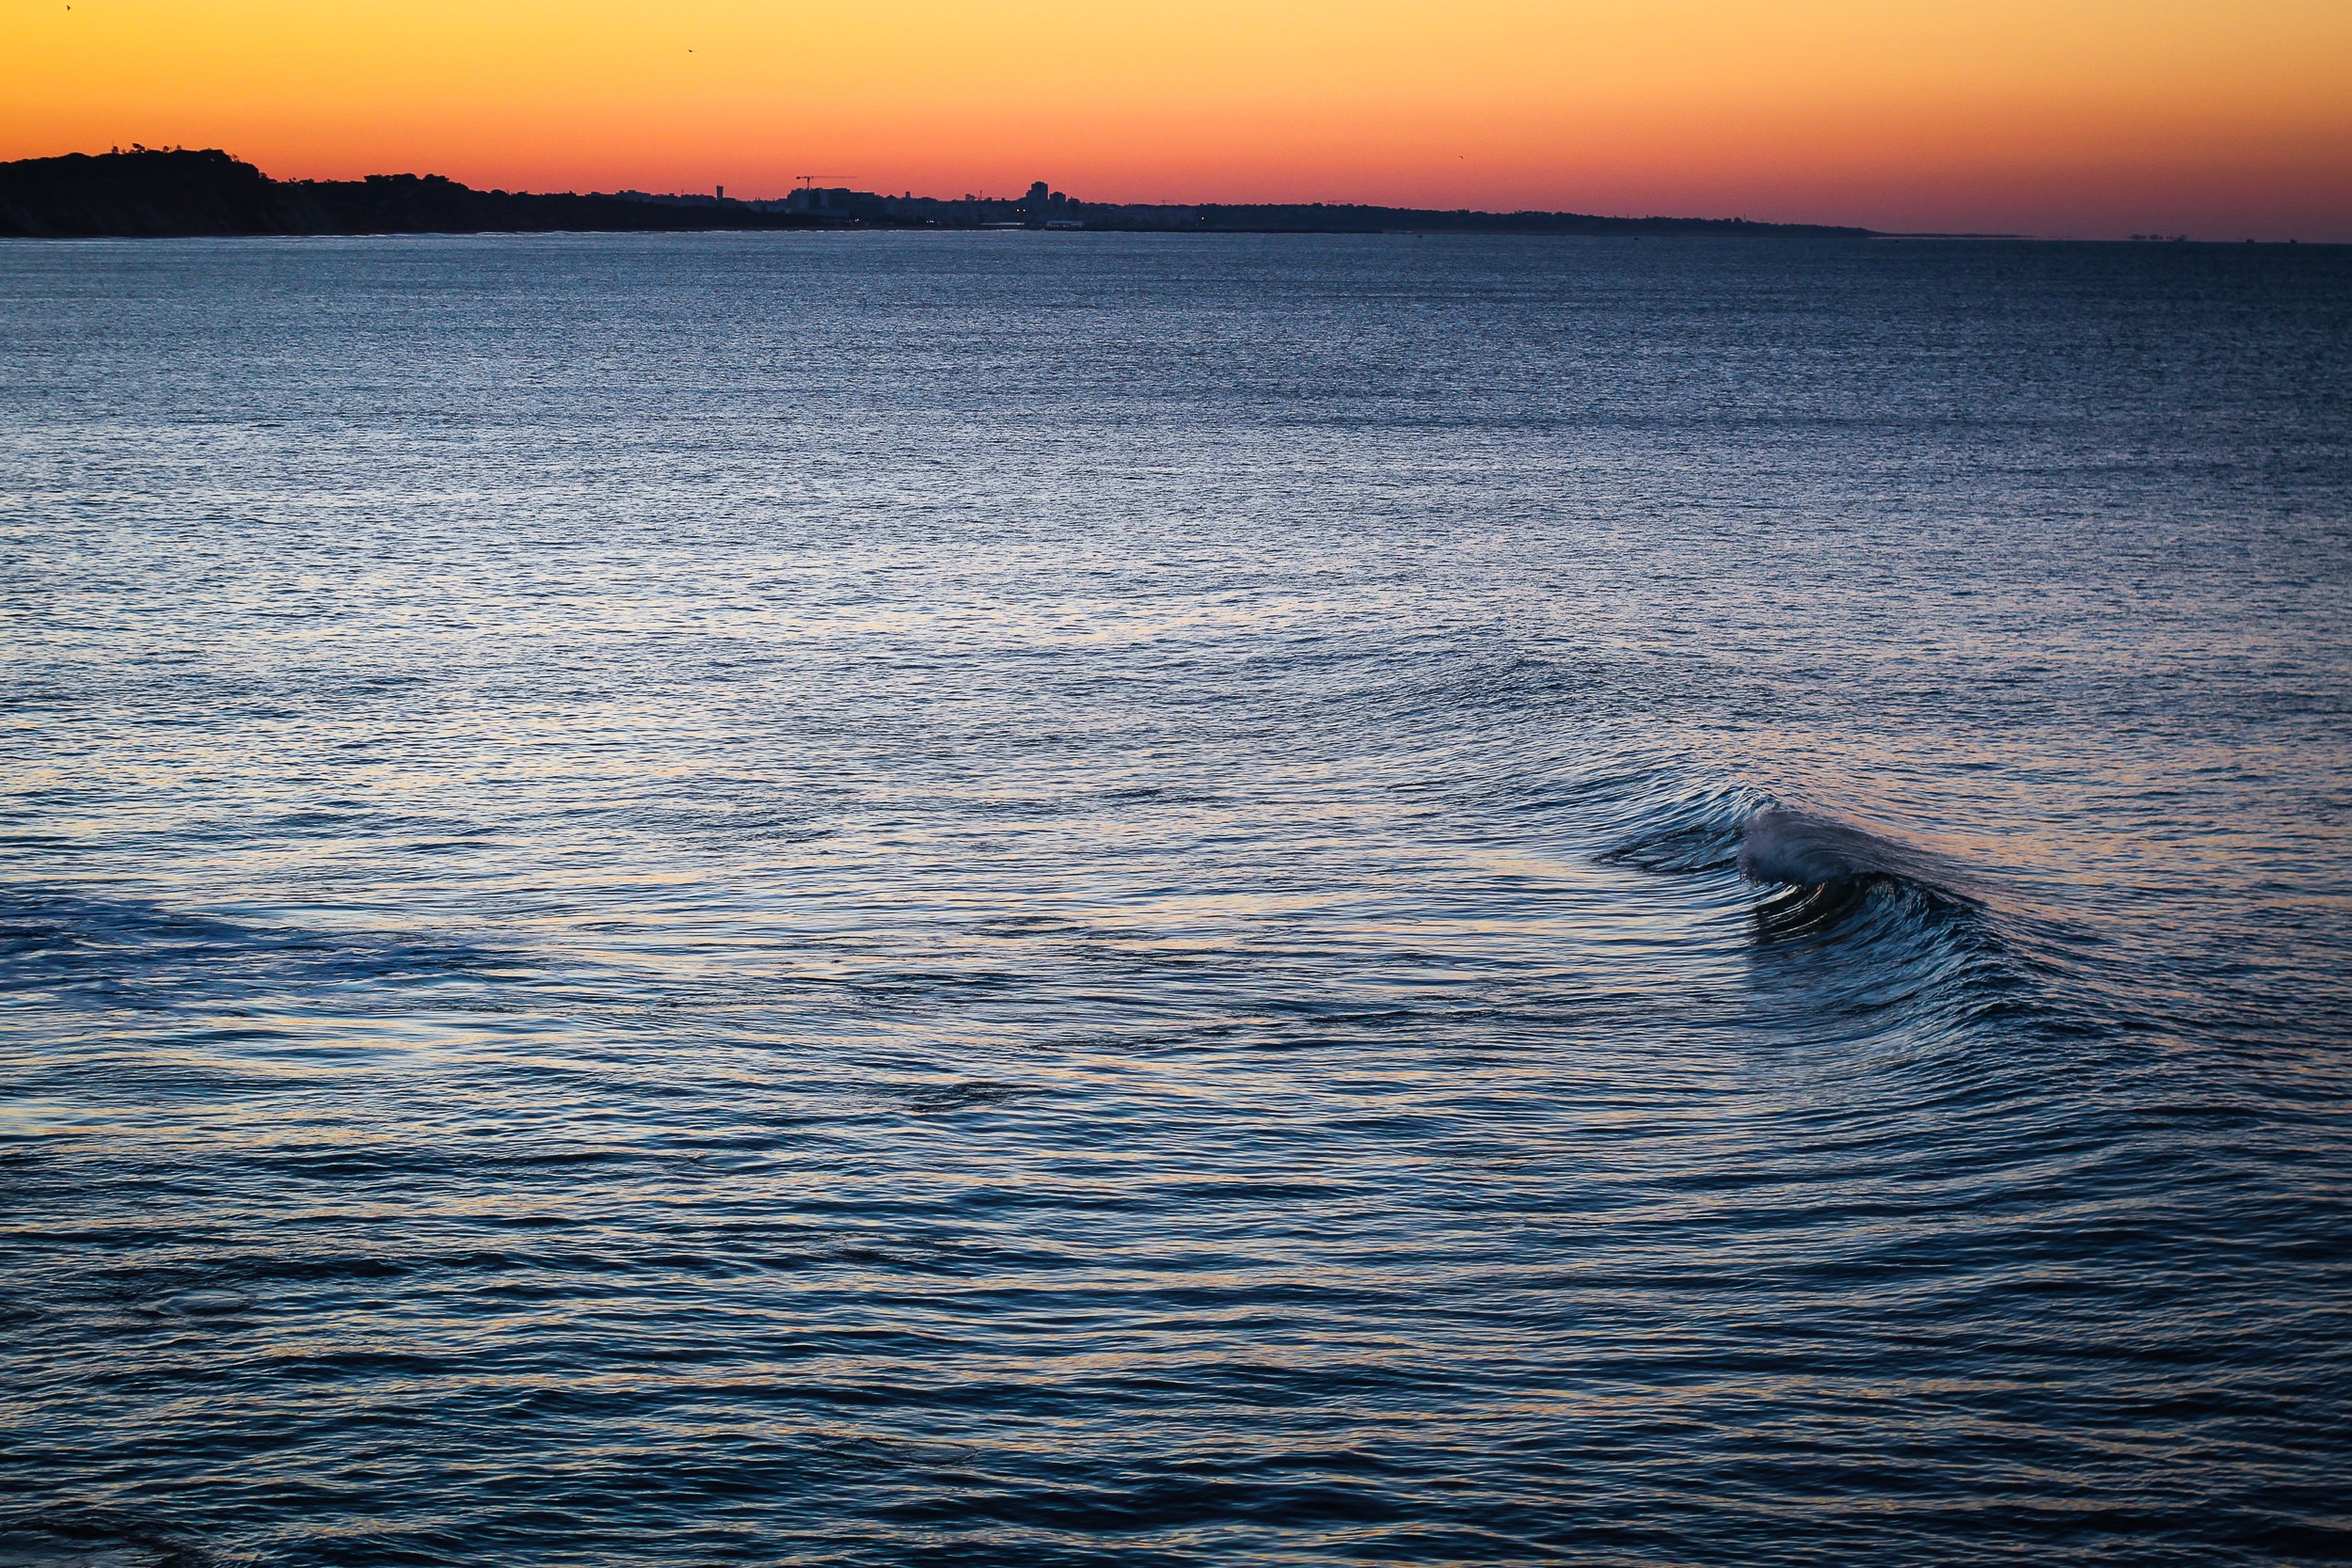
sky, water, sea, ocean, horizon, wind wave, wave, sound, cloud, morning, sunset, calm, waterway, evening, marine mammal, dolphin, coast, cetacea, vacation, coastal and oceanic landforms, reflection, whale, tide, channel, world, mountain, sunrise, afterglow, bay